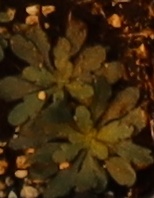
Label: Horseweed